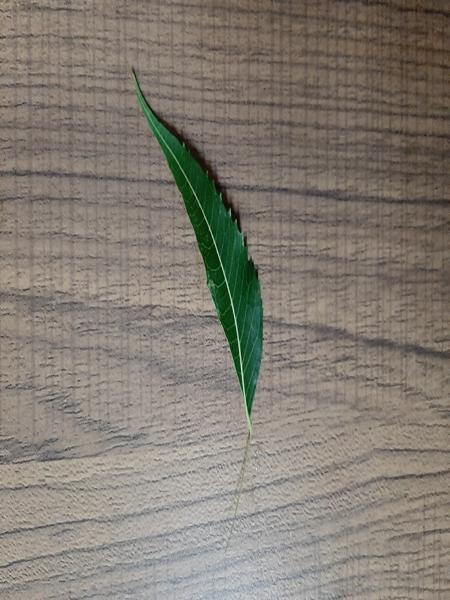
Plant: Neem